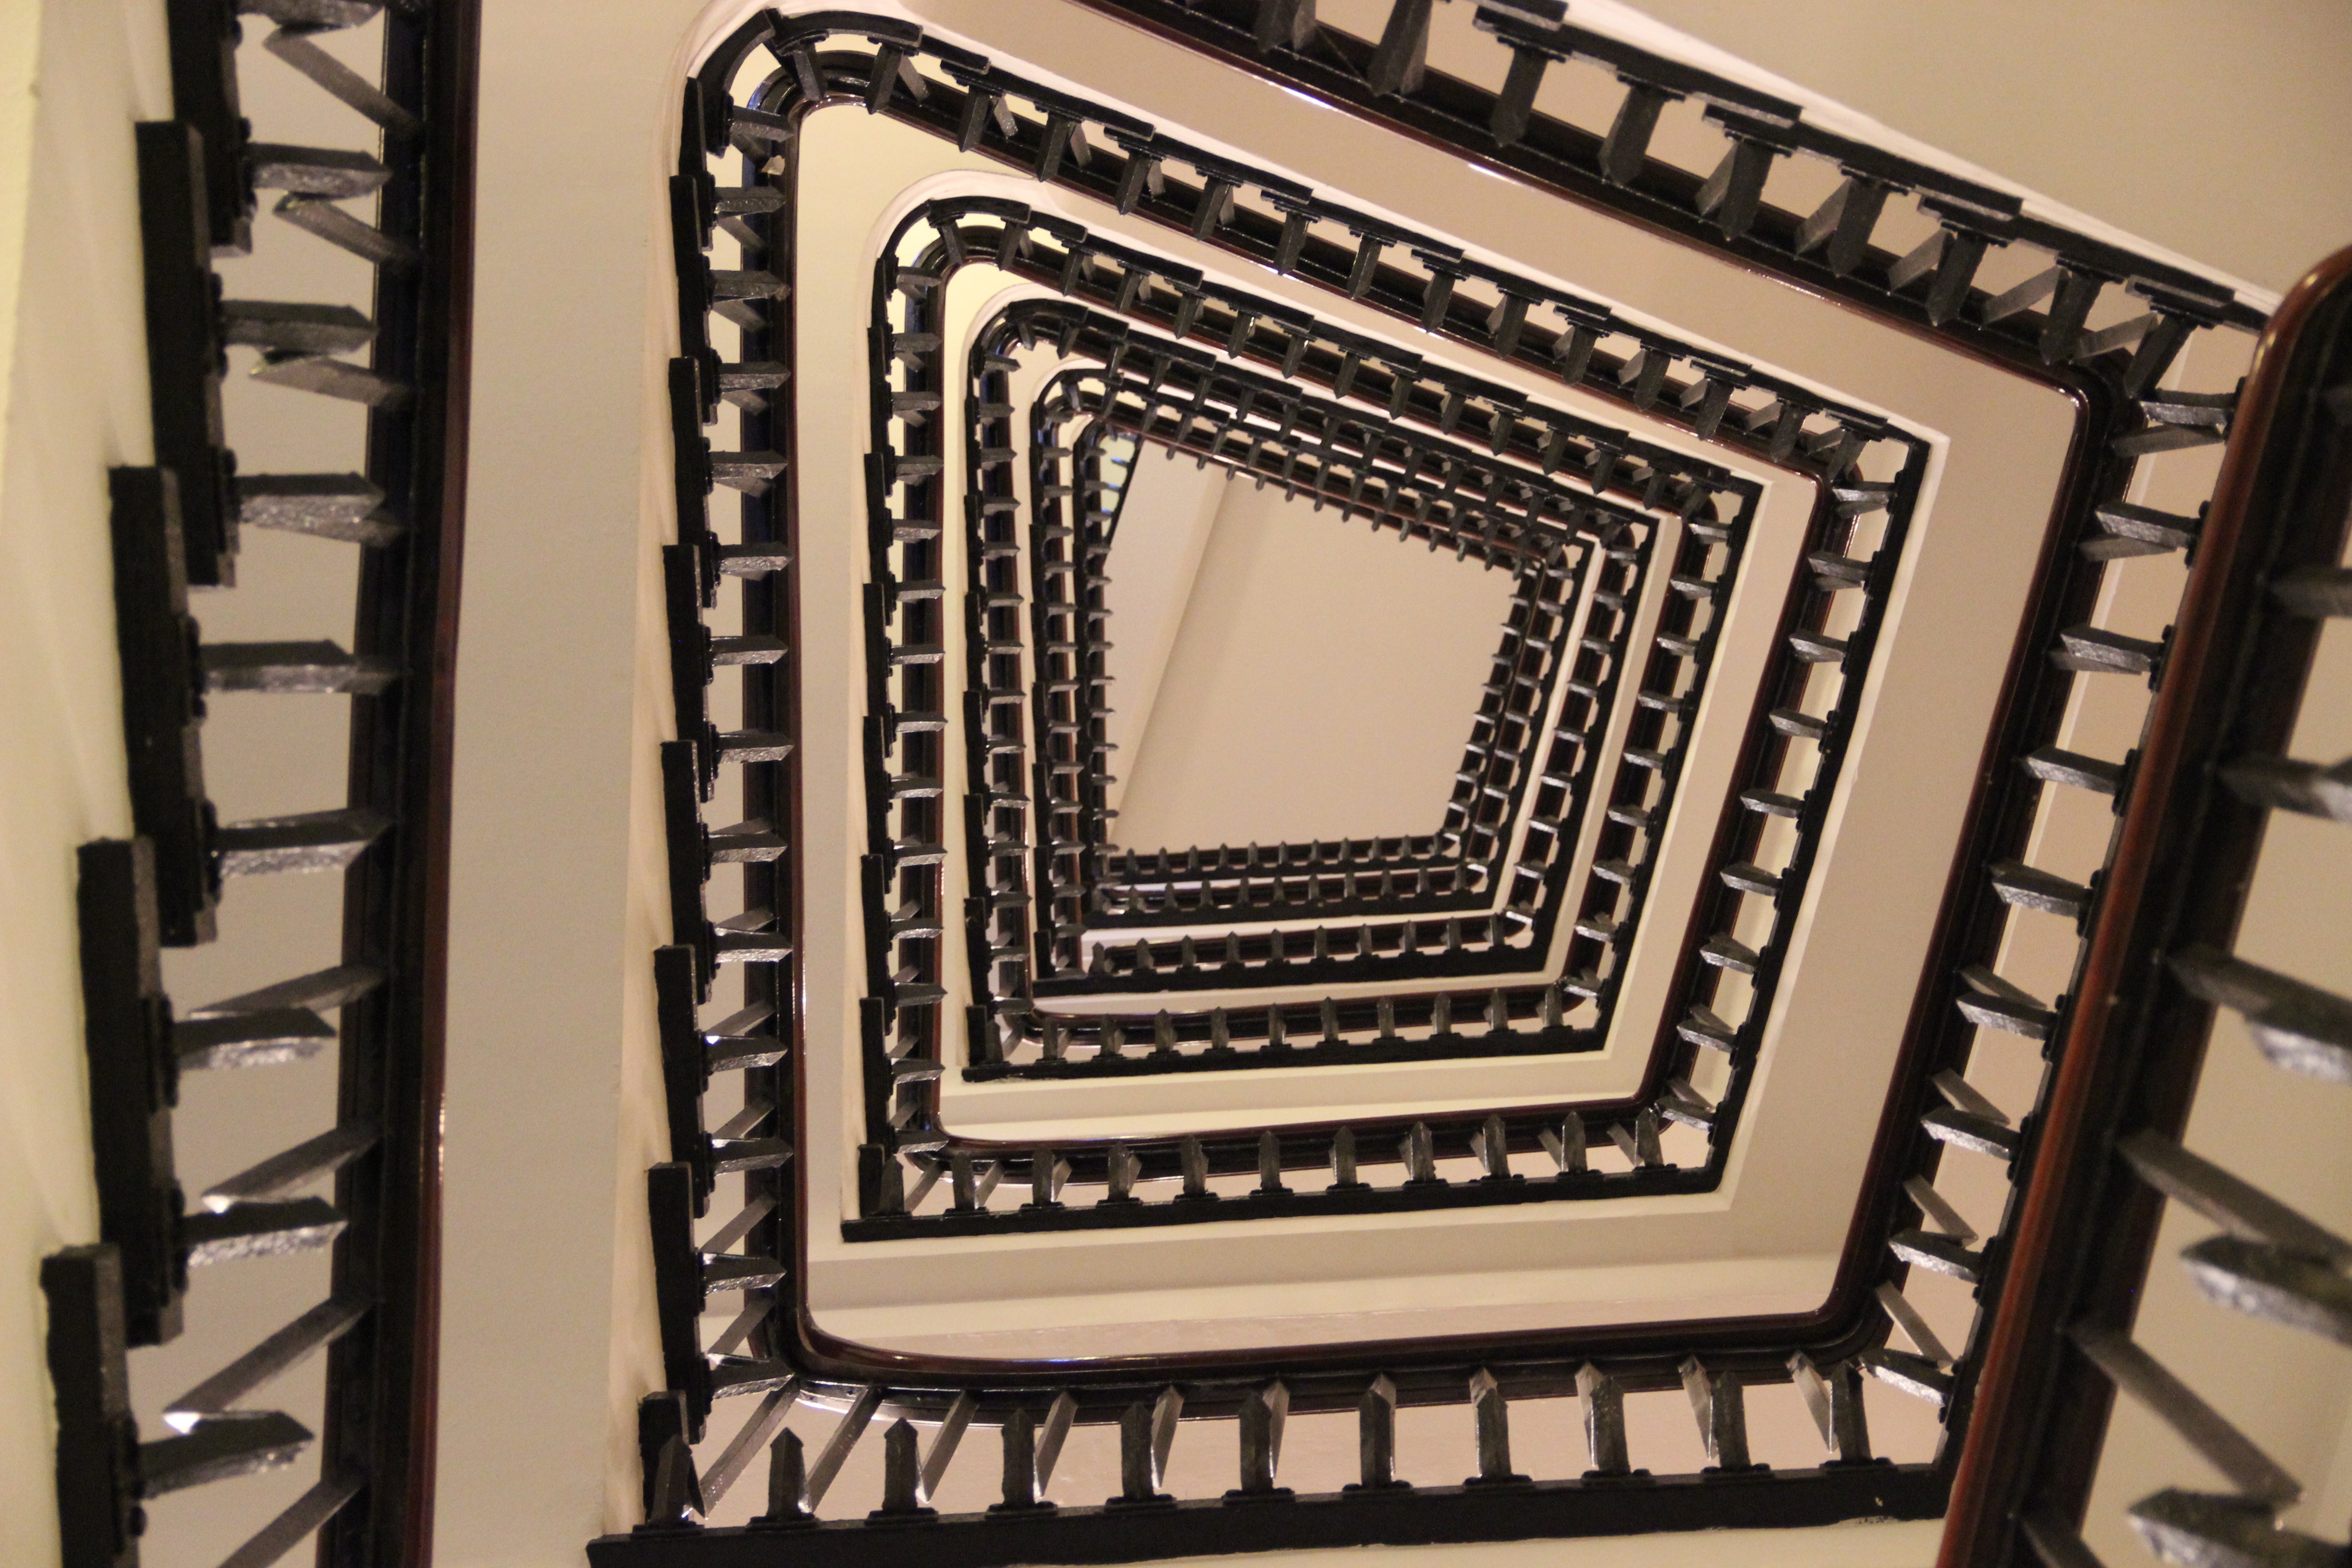
wood, staircase, railing, pattern, lighting, material, interior design, font, design, stairs, picture frame, iron, rise, stone stairway